Peanut butter cookie
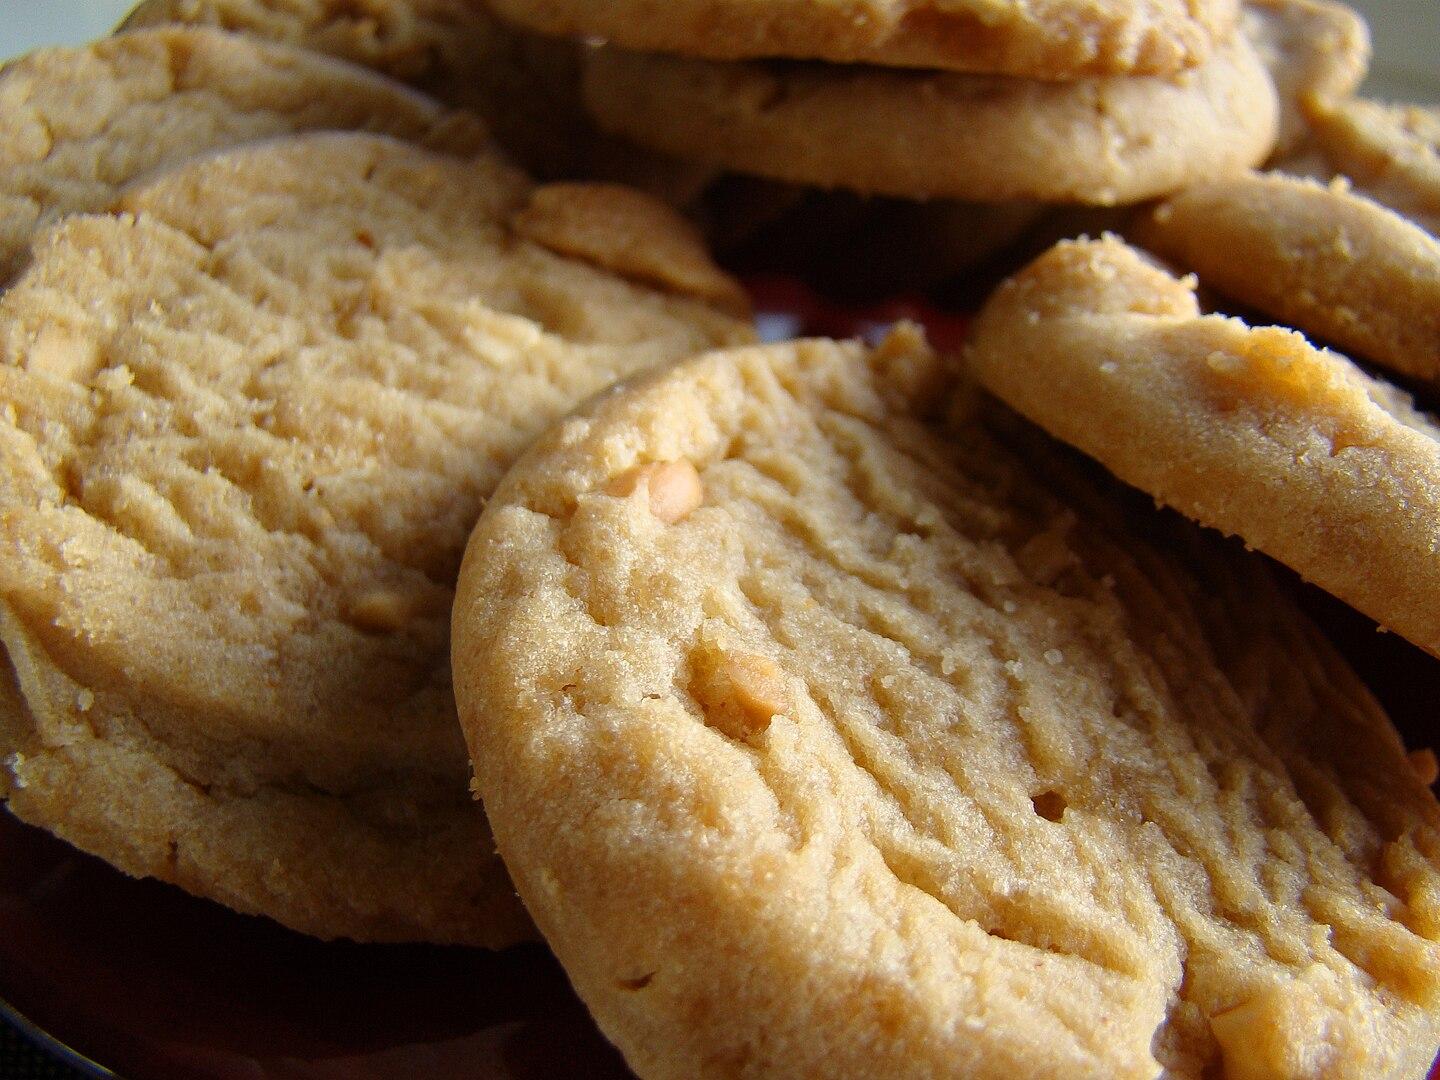
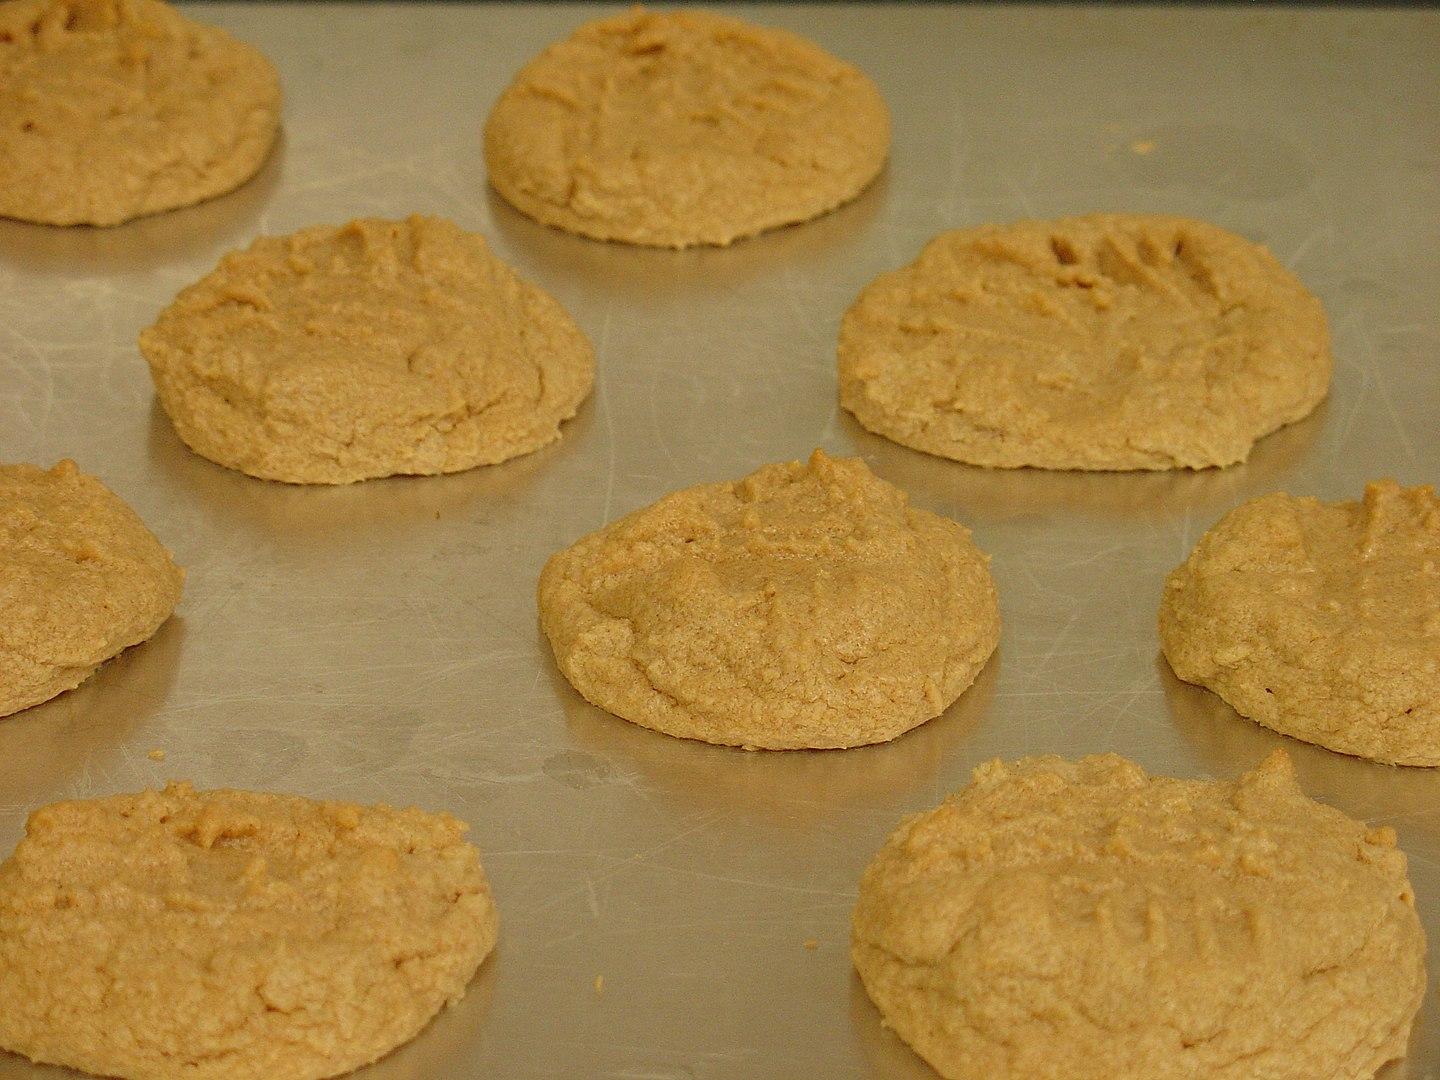
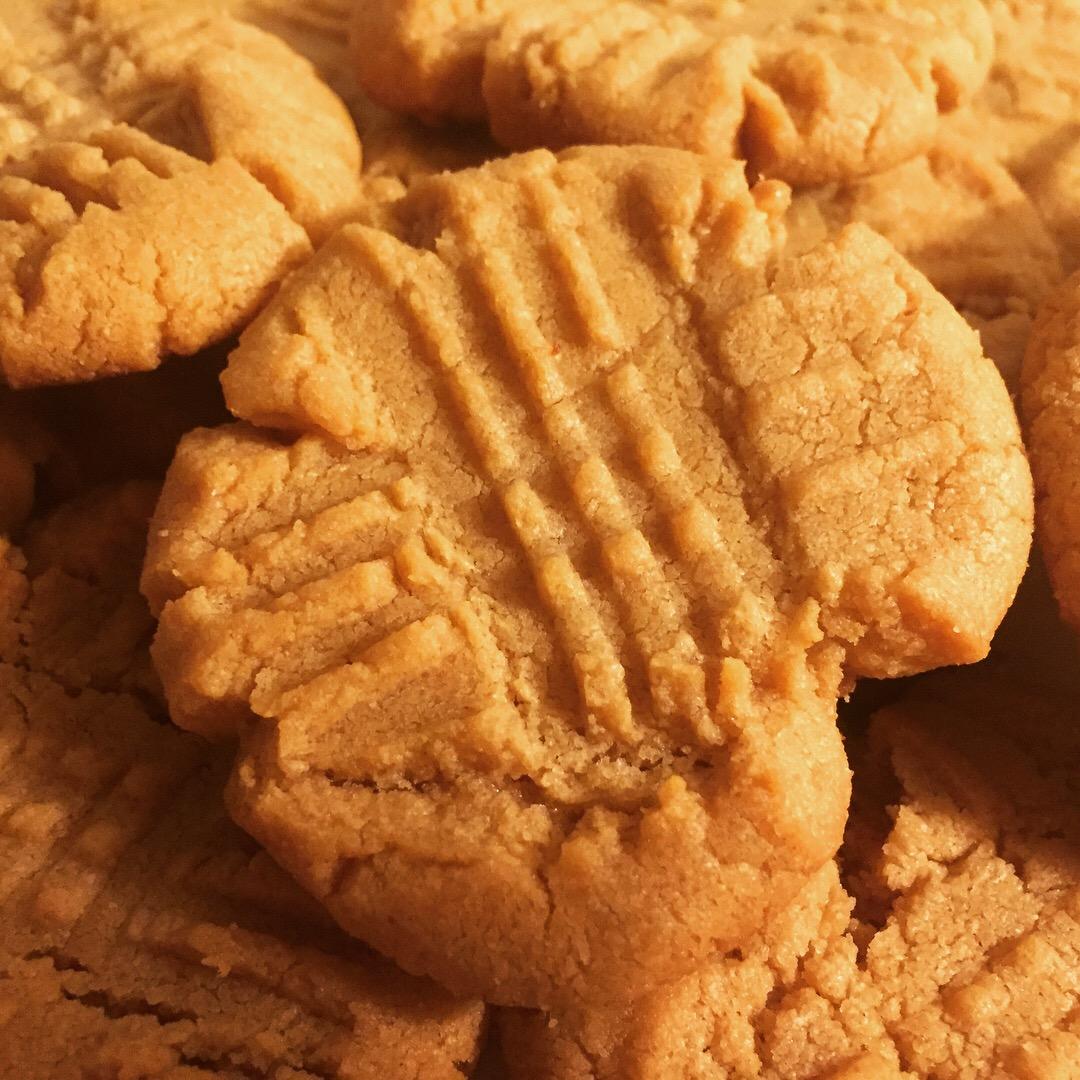
Also known as:
en-simple - Simple English: Peanut butter cookie
es - Spanish: Galleta de mantequilla de cacahuete
he - Hebrew: עוגיות בוטנים
jv - Javanese: Kukis selé kacang
uk - Ukrainian: Печиво з арахісовим маслом
yue - Cantonese: 花生醬曲奇
Category: snack (cookies)
Cuisine: American
Associated cuisines: American
Area: United States
Countries: United States
Region: Northern America, , , ,
The dish is a type of cookie that is distinguished for having peanut butter as a principal ingredient.